Aquilegia

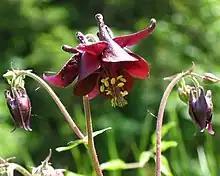
"Aquilegia atrata" flowers

"Aquilegia" is a genus of herbaceous, perennial flowering plants in the family Ranunculaceae (buttercups). The genus is highly variable in appearance. Though they are perennials, certain species are short-lived, with some exhibiting lifespans more similar to biennials and others only flourishing for six to eight years. Following a dormant period in the winter, columbines will grow foliage and have a brief flowering period. Some columbines bloom the first year after sowing, others will bloom in their second. Later, seed heads will emerge and split, sowing new seed. The foliage lives through the summer before wilting and dying going into the fall.